Sourdough

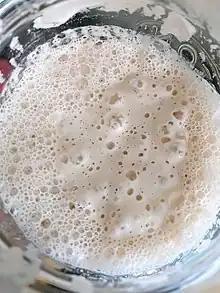
Bubbly active starter

Sourdough baking became more popular during the COVID-19 pandemic, as increased interest in home baking caused shortages of baker's yeast in stores, whereas sourdough can be propagated at home.